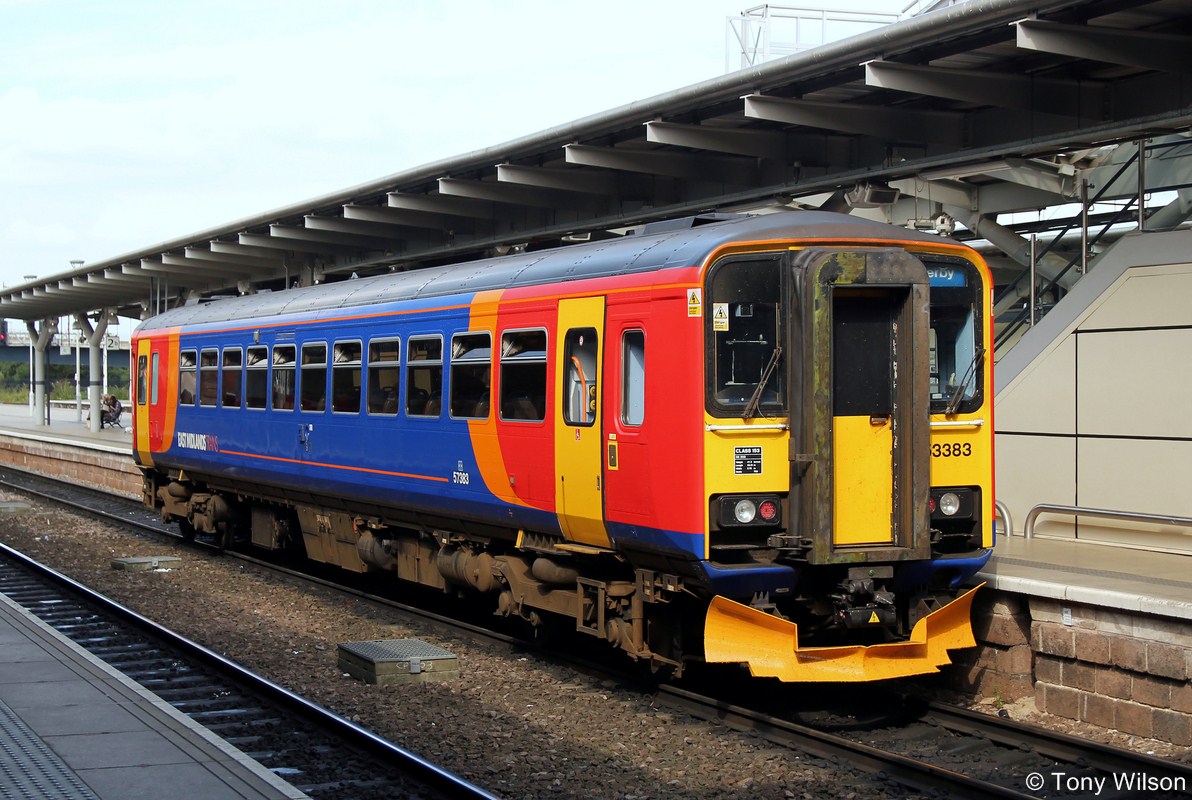
Vehicle type: Trains